Willie Byrd

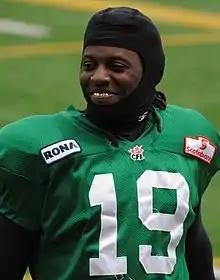

Willie Byrd is an American former professional football player who was a defensive back in the Canadian Football League (CFL). He played college football at four different schools (William Penn, Garden State Community College, North Dakota State and Miles College). Byrd played in the CFL for the Winnipeg Blue Bombers, Calgary Stampeders and Saskatchewan Roughriders, spending most of his time on special teams.